Dirac matter

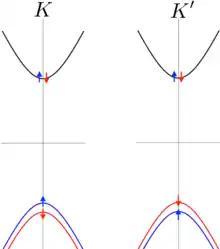
While they are gapped, near the formula_33 and formula_53 points of their hexagonal Brilliouin zone, the dispersions of transition metal dichalcogenides can be described by a massive Dirac equation with additional spin-orbit coupling terms that lead to spin-splitting in the valence band.

The low-energy properties some semiconducting transition metal dichalcogenide monolayers, can be described by a two-dimensional massive (gapped) Dirac Hamiltonian with an additional term describing a strong spin–orbit coupling: